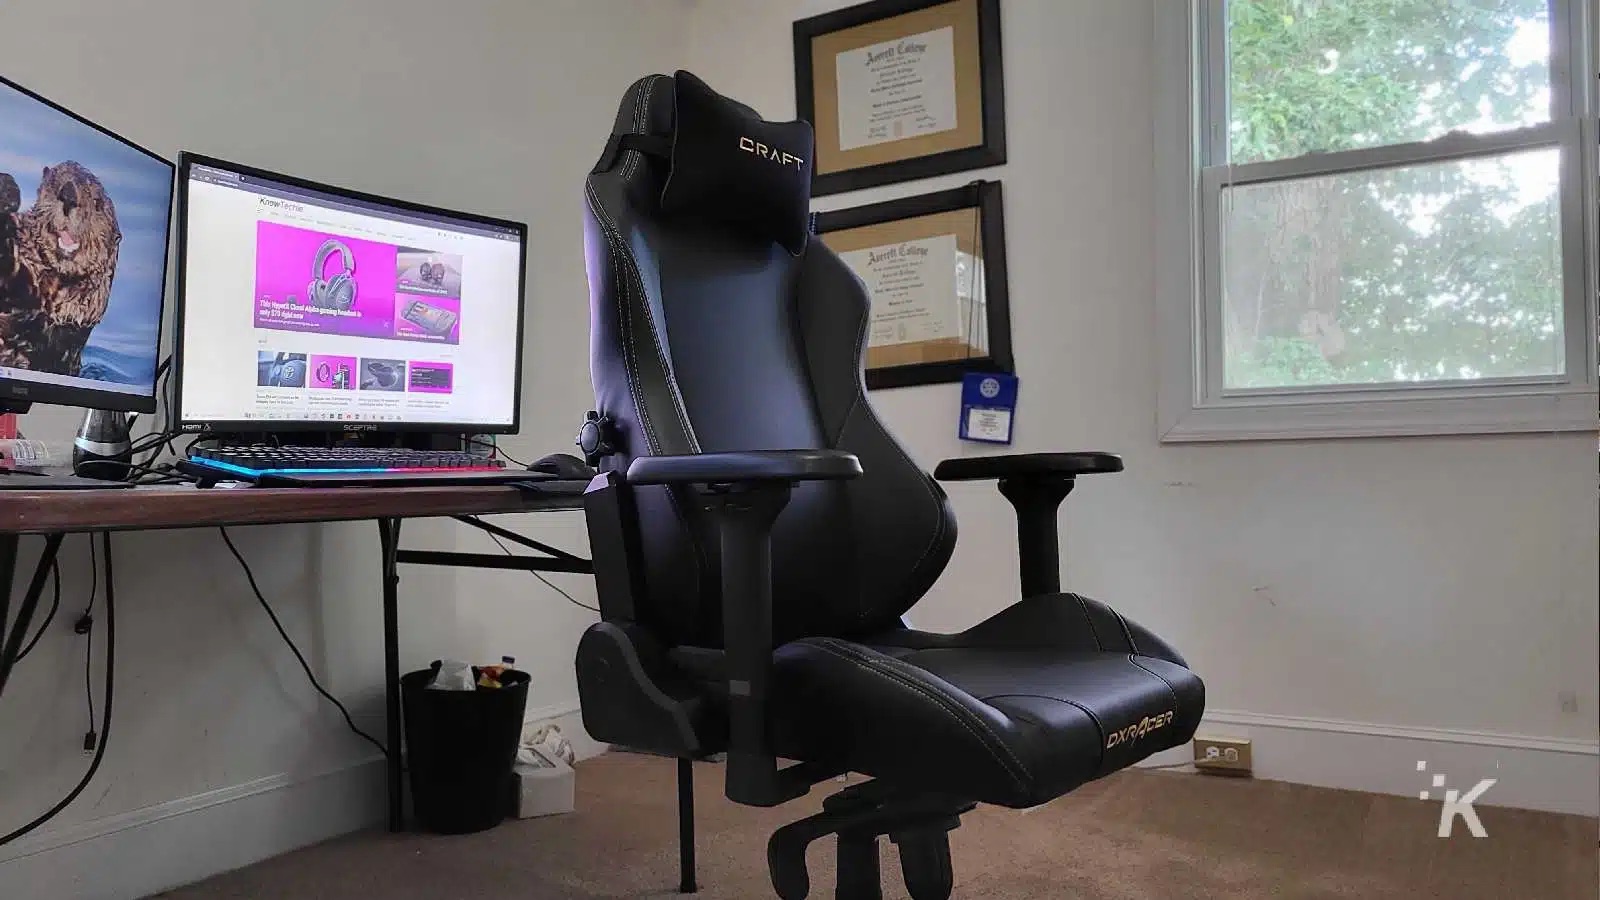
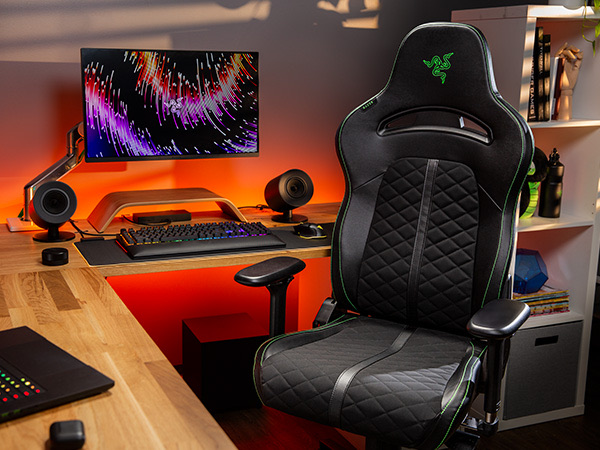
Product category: items_chair
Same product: no